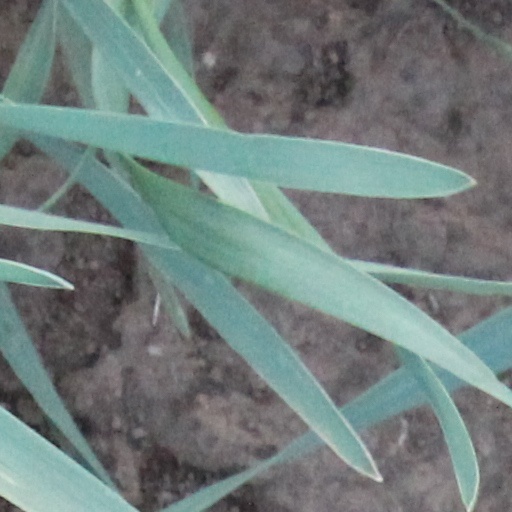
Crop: wheat